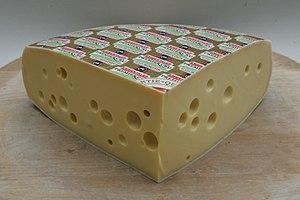
Les acides aminés D sont une classe d'acides aminés, ou pour ce qui intéresse le plus la biologie, les acides α-aminés, pour lesquels les groupes fonctionnels carboxyle et amine sont liés à un carbone α en configuration D par rapport d'une part à une chaîne latérale dépendant du type d'acide et d'autre part à un atome d'hydrogène. Ce sont les énantiomères des acides aminés L.
La Suisse possède une tradition fromagère forte et ancestrale. Le relief accidenté du pays rend impropres à la culture environ 80 % des terres agricoles, elles sont donc principalement exploitées pour l'élevage bovin et ovin. Ce mode d'exploitation a forgé une grande partie du paysage suisse, dans les Alpes, le Jura ou sur le plateau suisse. De nos jours, les fromageries et les alpages de Suisse produisent près de 800 variétés de fromages sans compter les fromages frais.